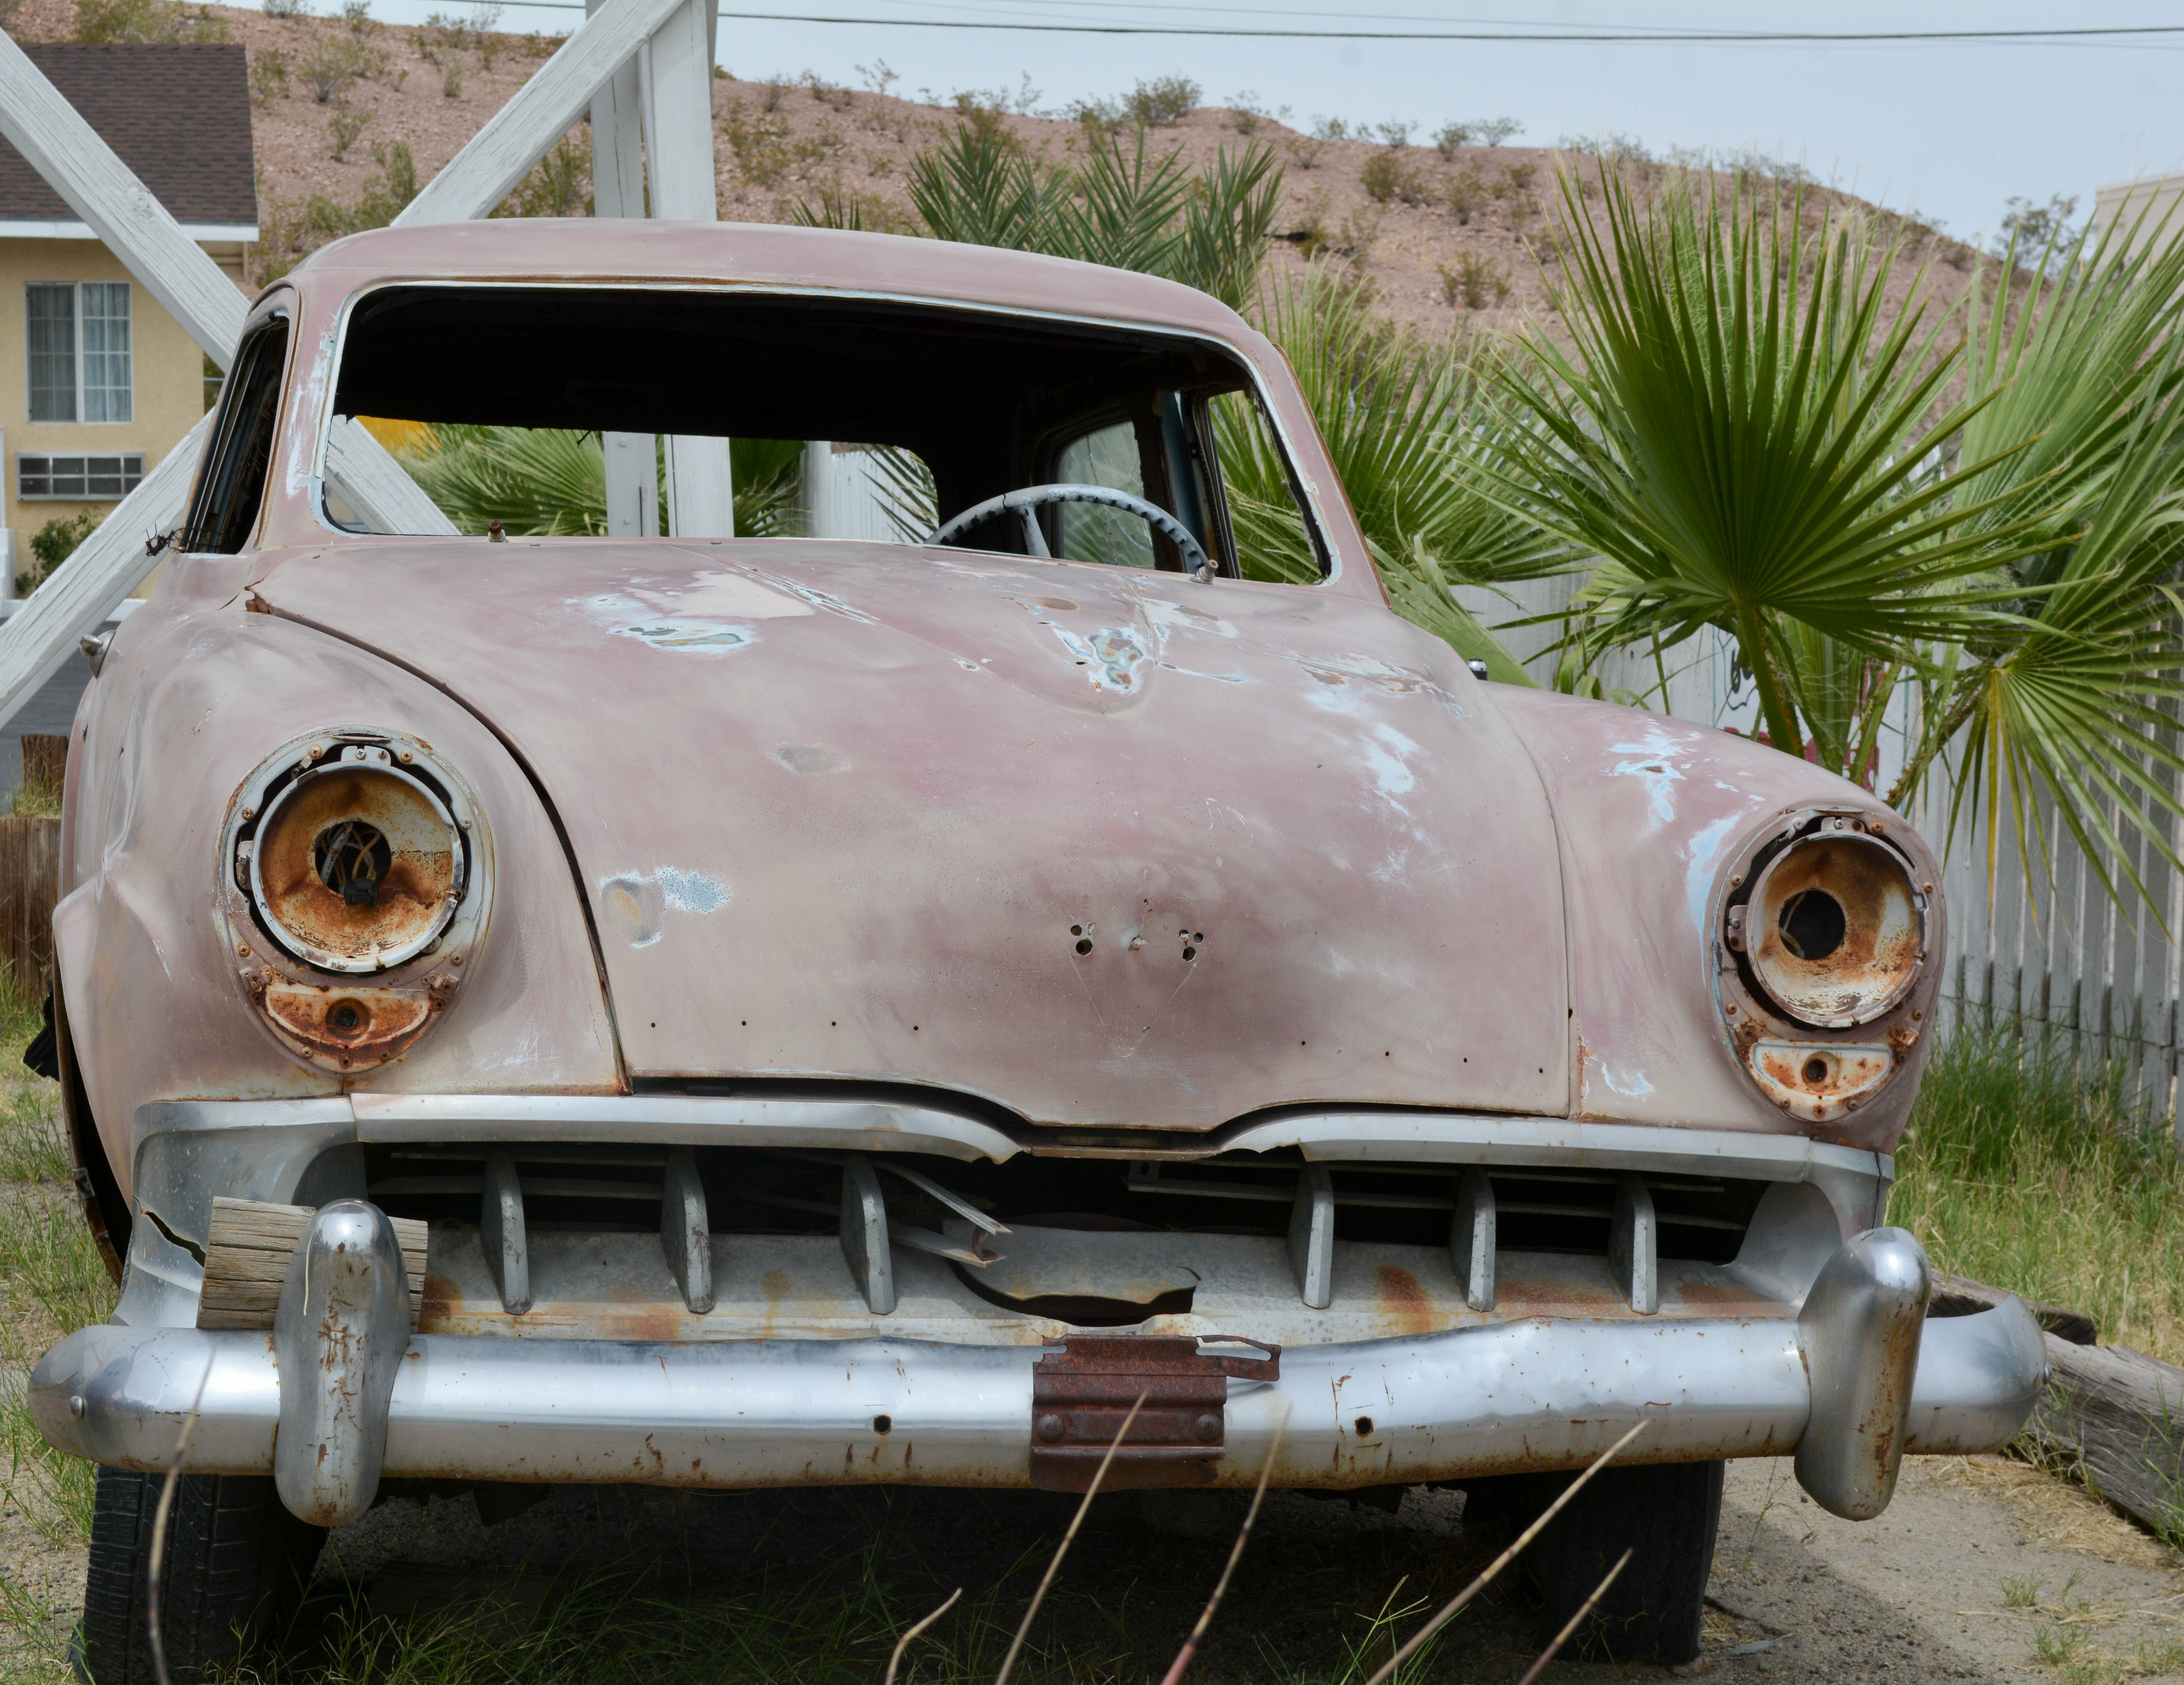
car, wheel, vehicle, motor vehicle, vintage car, sedan, antique car, land vehicle, automobile make, automotive exterior, compact car, automotive design, luxury vehicle